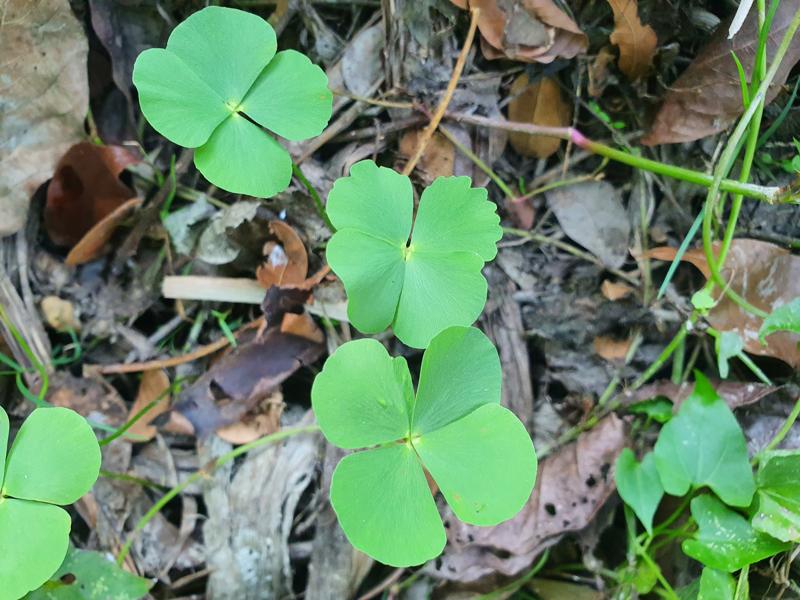
Weed species: Marsilea minuta